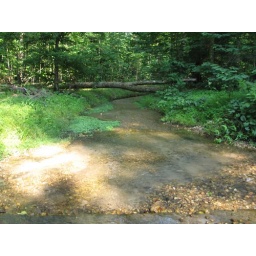
the water flowed right over the street to continue the creek. i was in a slow moving car at the time.